The Voyage of the Mimi

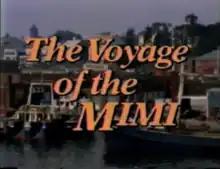
Episode 1 opening sequence

The Voyage of the Mimi is a thirteen-episode American educational television program depicting the crew of the ship "Mimi" exploring the ocean and taking a census of humpback whales. The series aired on PBS (Public Broadcasting Service) and was created by the Bank Street College of Education in 1984 to teach middle-schoolers about science and mathematics in an interesting and interactive way, where every lesson related to real world applications. Its budget was 3.65 million dollars.